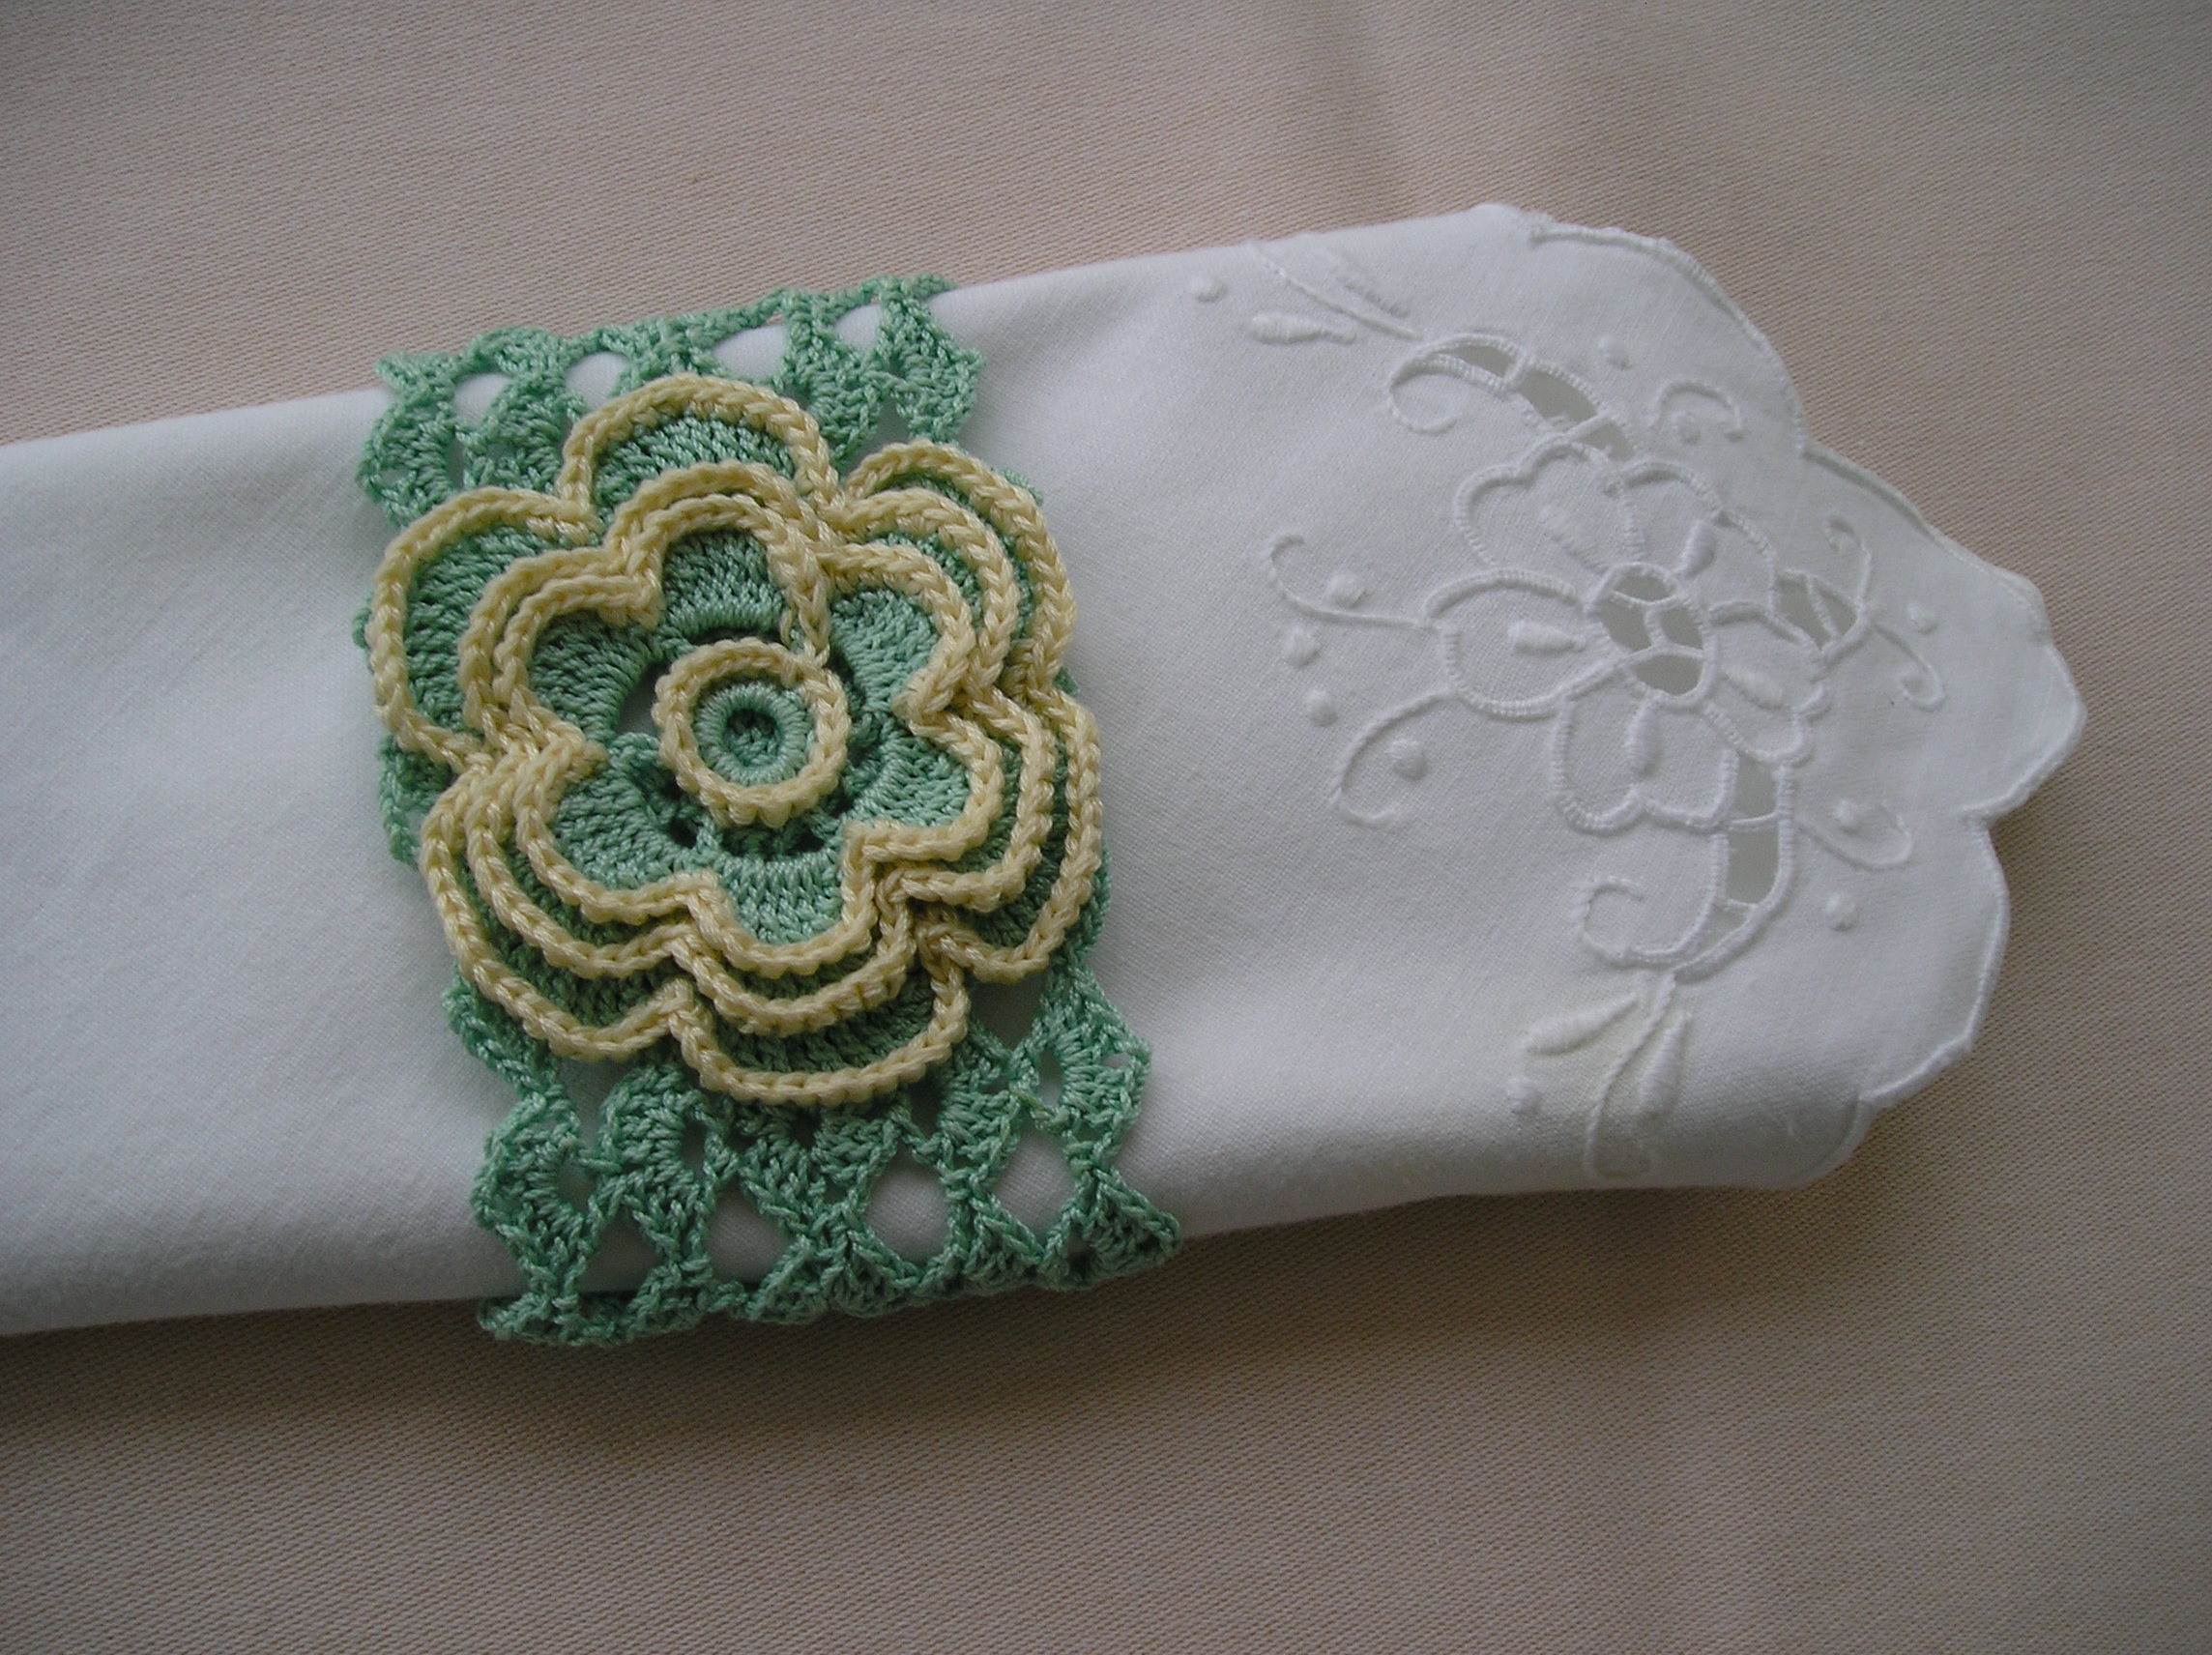
crocheted, crochet, turquoise, product, embroidery, needlework